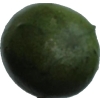
Label: green_avocado